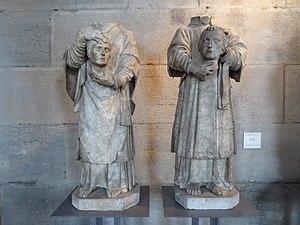
Saint Ferréol et saint Ferjeux de Besançon
Saint Ferréol et saint Ferjeux de Besançon sont les deux saints patrons de Besançon, fêtés le 16 juin. Ils sont, selon l'Histoire des Francs de l’évêque historien Grégoire de Tours du VIᵉ siècle, deux frères prêtre et diacre, considérés comme les deux fondateurs de la première Église de Besançon, et premiers évangélisateurs de la région séquane dans la gaule romaine du IIIᵉ siècle. La Basilique Saint-Ferjeux de Besançon construite au XIXᵉ siècle sur l'emplacement de leur grotte, en architecture éclectique romano-byzantine-franc-comtoise, leur est dédiée.